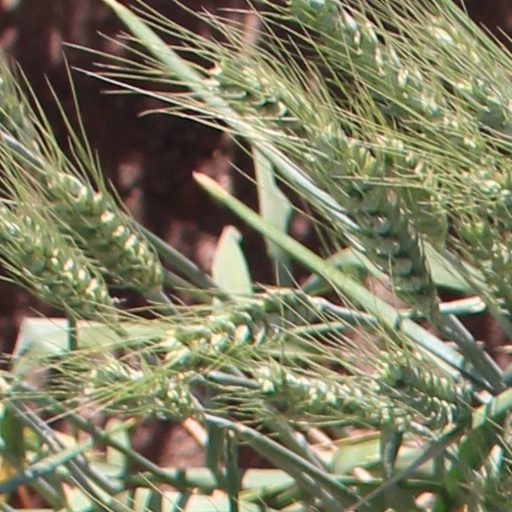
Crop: wheat